Bleed air

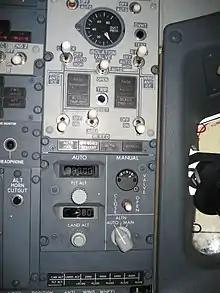
Cabin pressure and bleed air controls in a Boeing 737-800

In civil aircraft, bleed air's primary use is to provide pressure for the aircraft cabin by supplying air to the environmental control system. Additionally, bleed air is used to keep critical parts of the plane (such as the wing leading edges) ice-free.